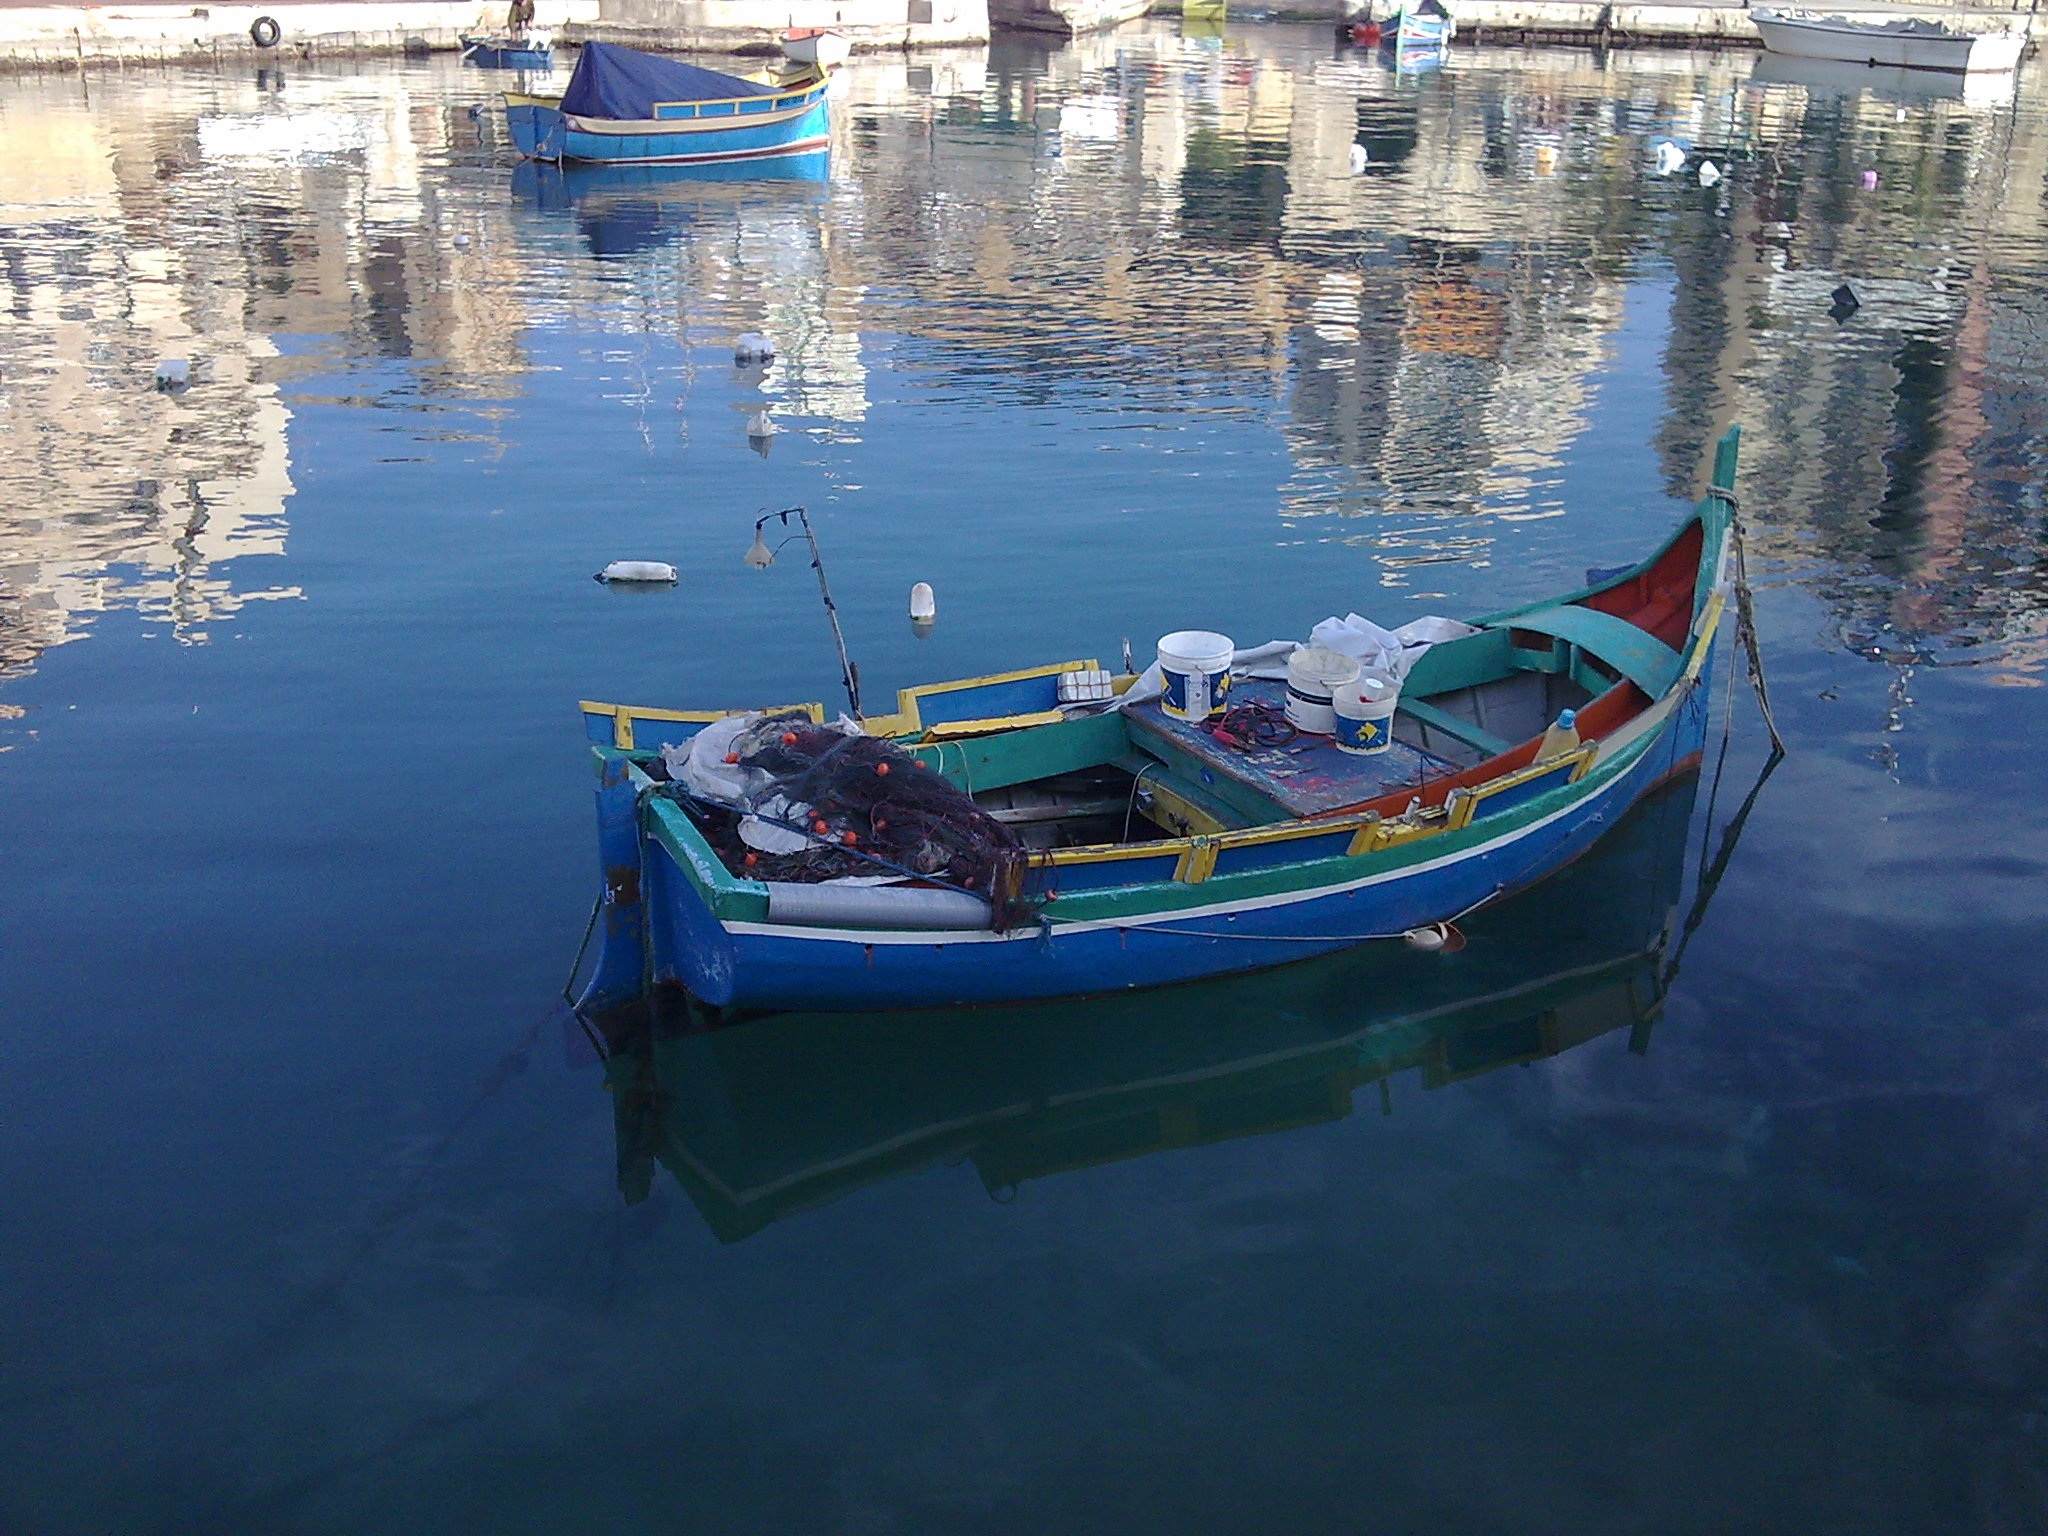
sea, water, boat, pier, vehicle, sailboat, waterway, boating, watercraft, fishing vessel, dinghy, skiff, watercraft rowing